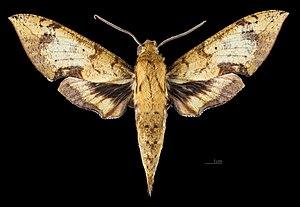
Cechenena transpacifica est une espèce d'insectes lépidoptères de la famille des Sphingidae, sous-famille des Macroglossinae, tribu des Macroglossini, sous-tribu des Choerocampina et du genre Cechenena.